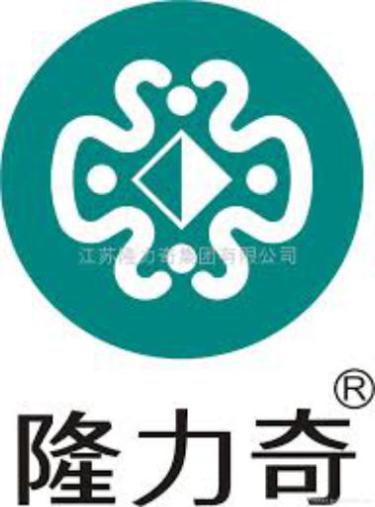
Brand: longrich
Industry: Necessities